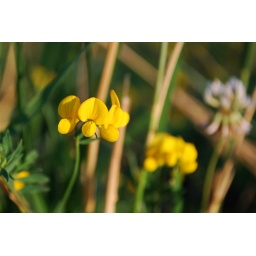
Pretty yellow flowers that are abundant in our pasture